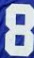
Number: 8